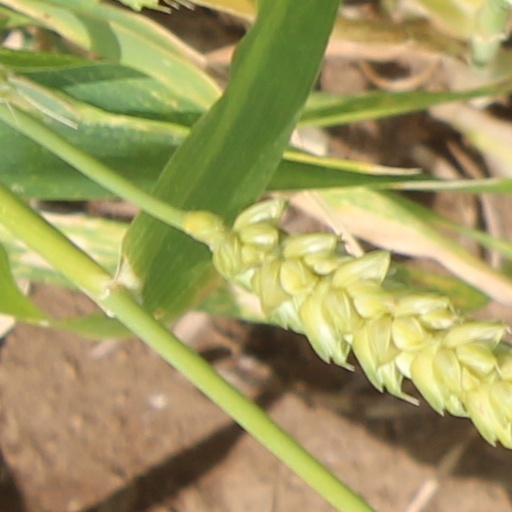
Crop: wheat